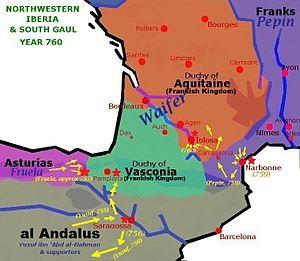
Située sur un isthme entre la mer Méditerranée et l'océan Atlantique, s'étalant des Alpes aux Pyrénées et au Massif central ; l'Occitanie est à la fois un pays ouvert et de passage mais aussi un pays montagnard, véritable conservatoire de groupes humains et de traditions remontant parfois à des temps préhistoriques et protohistoriques pré-indo-européens. L'espace occitan a souvent été en opposition avec l'espace français, du fait d'un peuplement différent ou de conditions politiques contraires. Sans avoir jamais bénéficié d'aucune structure d'État souverain, ce pays présente des caractéristiques sociales propres donnant une orientation particulière aux mouvements historiques qui le traversent. Son histoire est celle d’une frange septentrionale de l’Europe du Sud qui au fur et à mesure du renforcement de l'État français s'est trouvée liée à un centre d’Europe du Nord.